Keith MacLellan

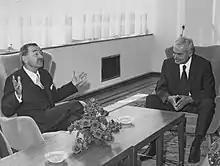
Keith W. MacLellan as ambassador to Yugoslavia between 1977 and 1979

Keith MacLellan joined the Department of External Affairs in 1950, and was part of the group of Canadian Foreign Service officers who helped shape Canada's post-war diplomatic efforts and policy.